Nicola Boem

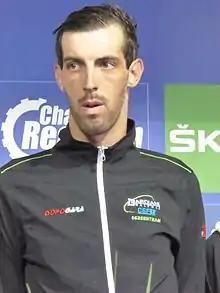
Boem at the 2016 Tour of Britain

Nicola Boem (born 27 September 1989) is an Italian former racing cyclist, who competed professionally between 2013 and 2017, all for the team.